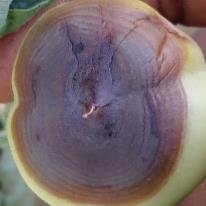
Crop: Tomato
Condition: blossom-end-rot-d